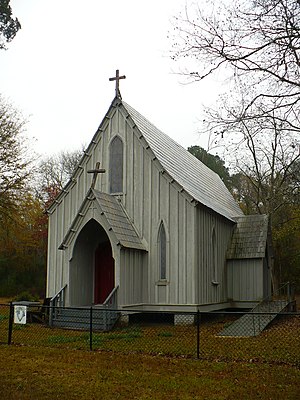
Carpenter Gothic / Galleri / Kirker, synagoger etc
Carpenter Gothic er stilbetegnelse for en type nordamerikansk arkitektur der anvender gotiske stilelementer til træbygninger og trækonstruktioner udført af almindelige hustømrere. Den store mængde tømmer der findes i Nordamerika og den tømrerbyggede landlige arkitektur der er baseret herpå, gjorde pittoresk improvisation over gotiske stilelementer nærliggende. Carpenter Gothic improviserer over elementer der var udført i sten i den oprindelige gotiske arkitektur eller i mere akademisk nygotik.